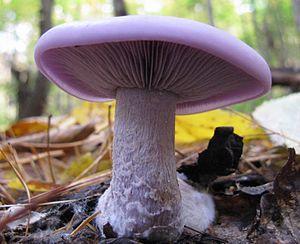
Chez les champignons basidiomycètes, la marge désigne le bord du chapeau.
Lepista nuda, le Pied bleu, Lépiste nue ou Tricholome pied bleu, est une espèce de champignons basidiomycètes comestibles de la famille des tricholomatacées.
Le sporophore, appelé aussi sporocarpe ou autrefois carpophore, est l'appareil reproducteur des champignons dits supérieurs. C'est, dans le langage populaire et littéraire, l'organe de la « fructification » du champignon et pas seulement du mycélium des champignons. Il contient les sporocystes qui se différencient dans l'hyménium et qui produisent par reproduction sexuée des méiospores, sous diverses formes.